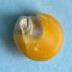
Maize quality: Bad